Mónica Cruz

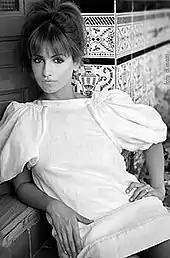
Mónica Cruz at her dance studio in Madrid in July 2007.

She gave birth to her only child, Antonella Cruz Sánchez, on 14 May 2013. Her daughter was conceived via artificial insemination and has no legal father.